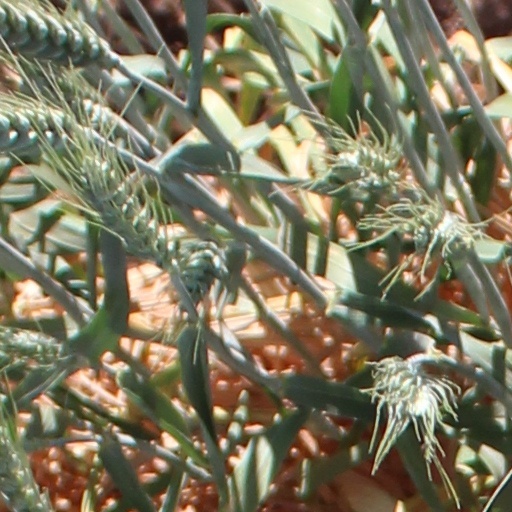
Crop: wheat